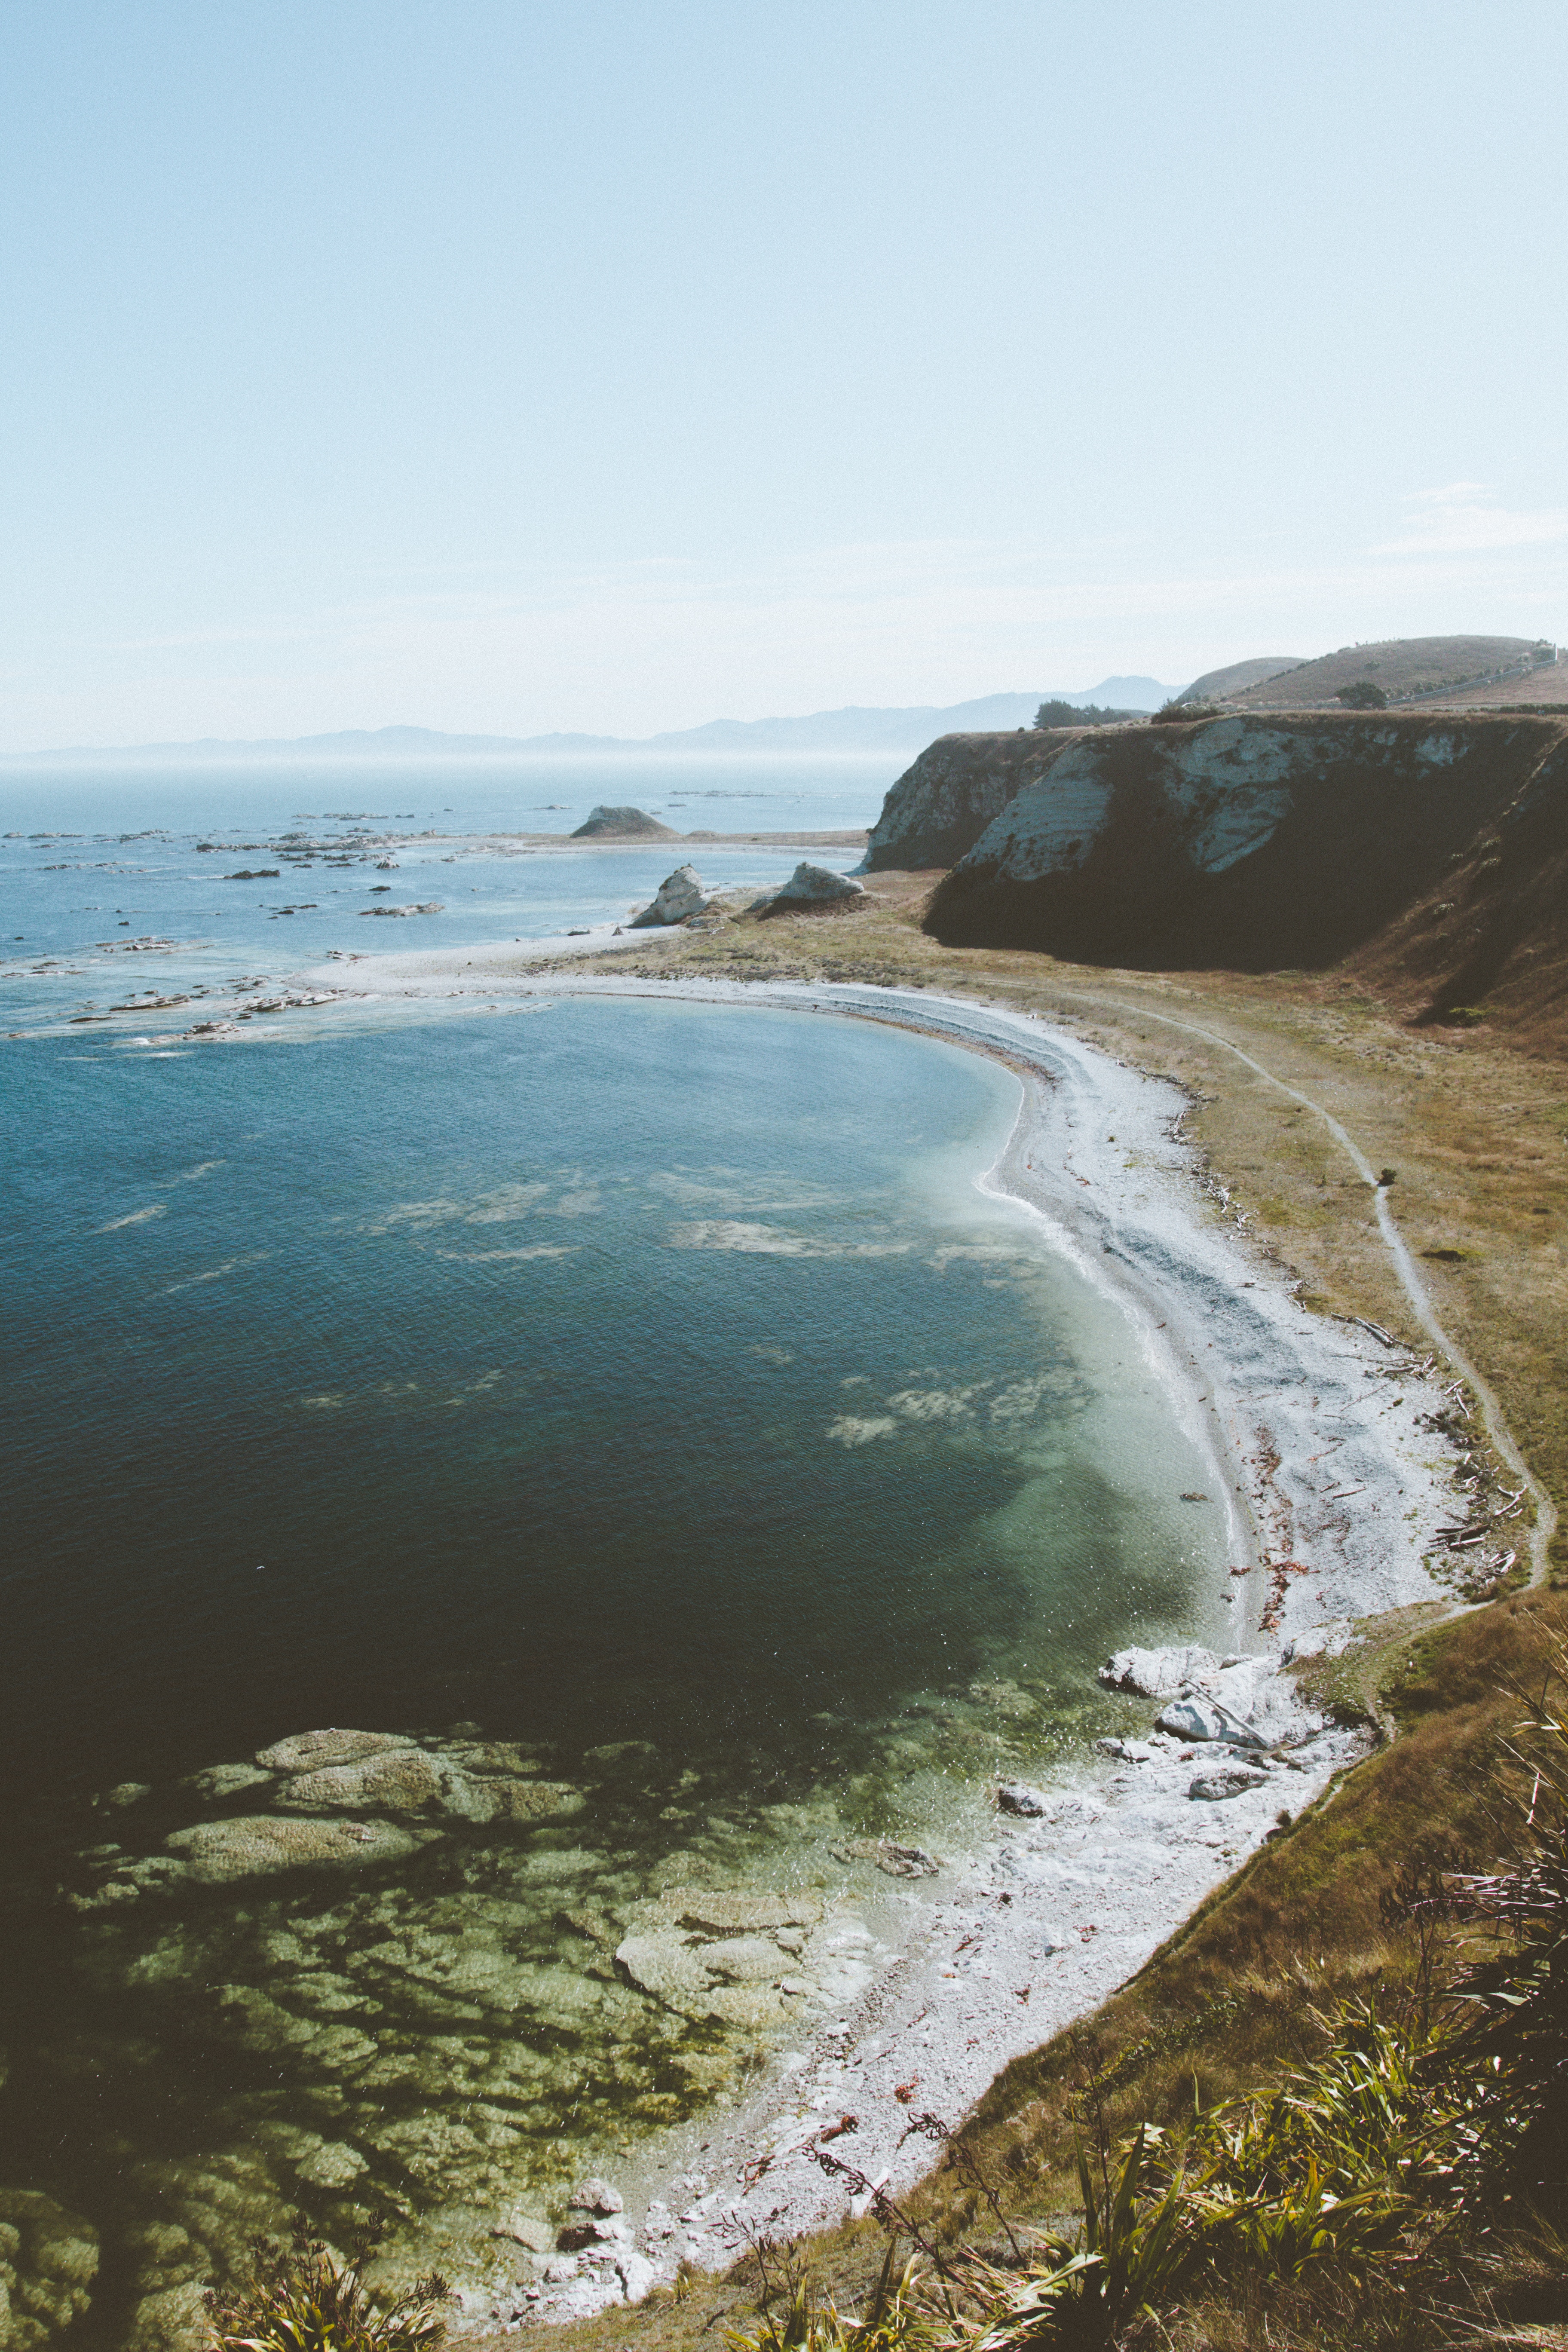
beach, sea, coast, water, rock, ocean, shore, wave, cliff, cove, bay, terrain, body of water, cape, landform, wind wave